Gouda, South Holland

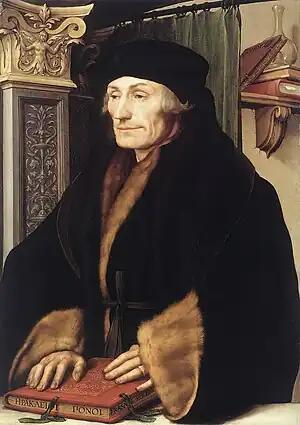
Portrait of Erasmus by Holbein, 1523

Gouda is served by two railway stations, Gouda and Gouda Goverwelle. The main railway station is served by Intercity services to The Hague, Rotterdam, and Utrecht and local trains to Amsterdam and Alphen aan den Rijn/Leiden.